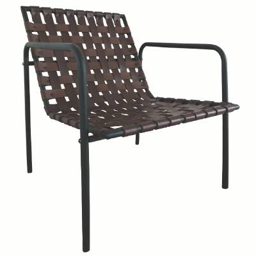
the occasional chair in tan , $80 .